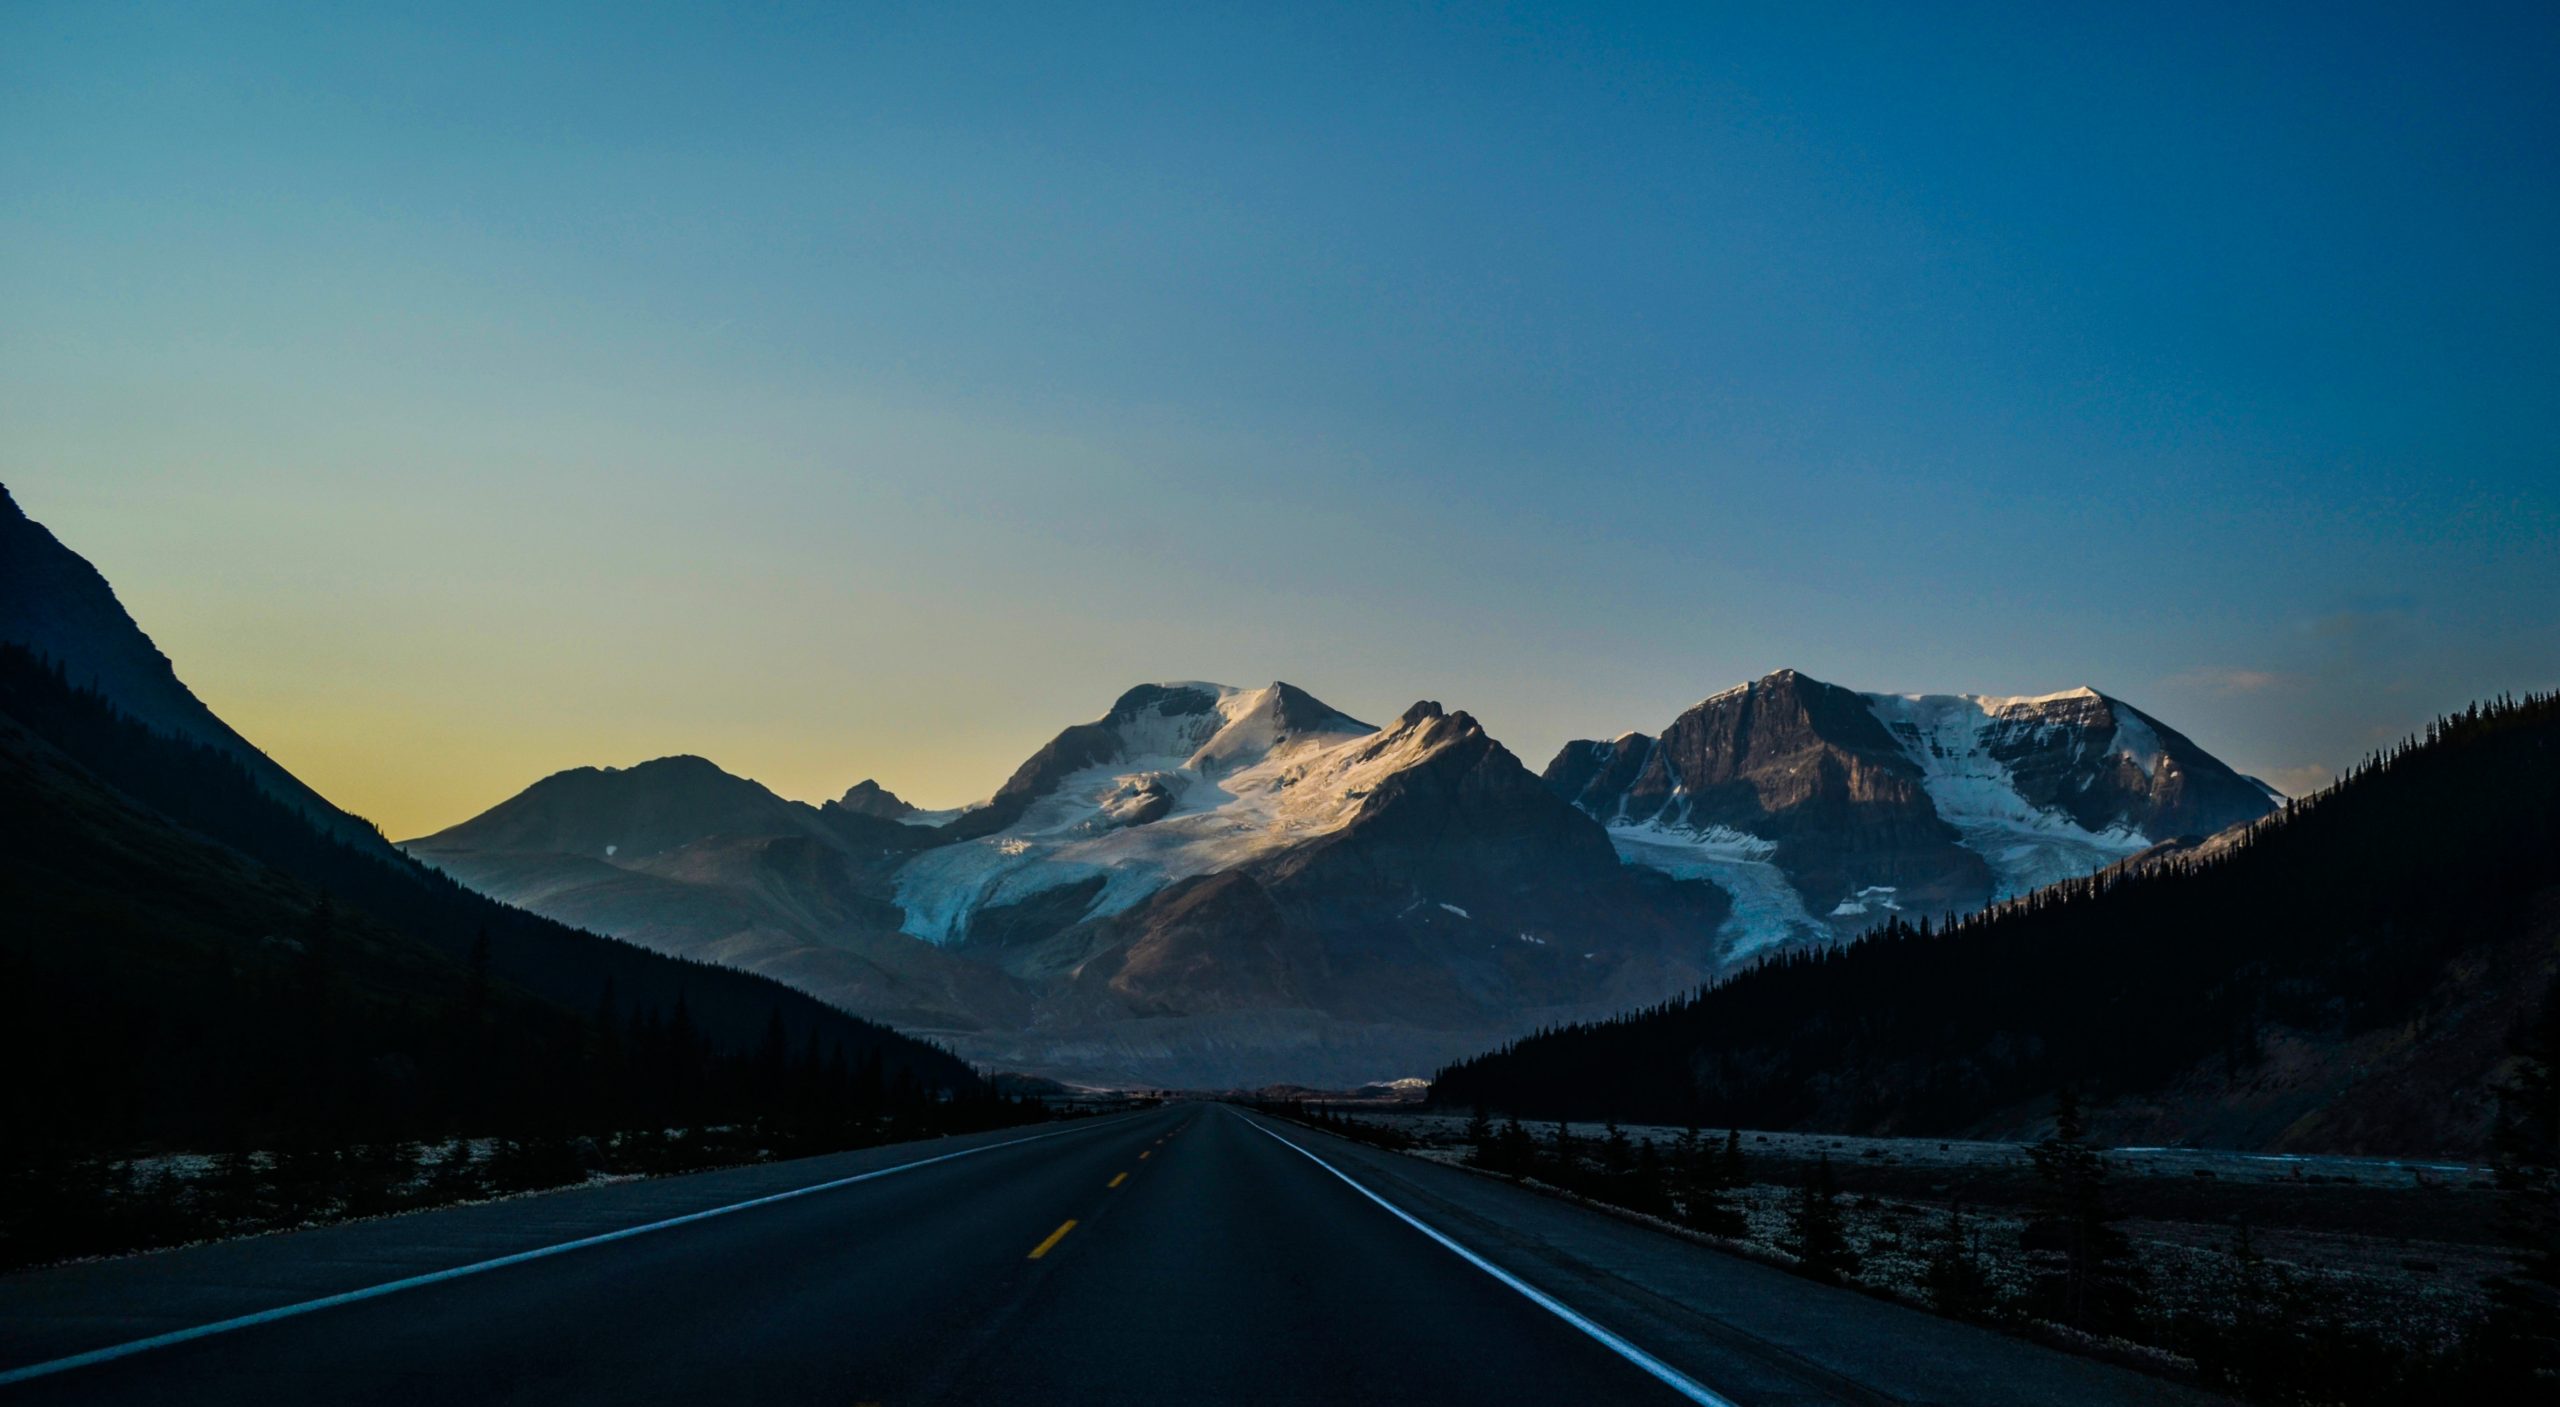
sky, mountain, cloud, infrastructure, road surface, natural landscape, asphalt, mode of transport, thoroughfare, tar, line, snow, road, slope, horizon, landscape, freezing, valley, shoulder, massif, winter, hill, plateau, fell, mountain range, lane, highway, evening, grassland, freeway, ridge, nonbuilding structure, sunrise, tree, dusk, tundra, summit, road trip, driving, alps